Zama (film)

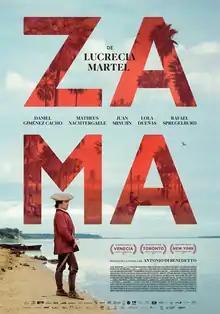
Theatrical release poster

Zama is a 2017 period drama film written and directed by Lucrecia Martel, based on the 1956 novel of the same name by Antonio di Benedetto. It premiered at the 74th Venice International Film Festival. It was also screened in the Masters section at the 2017 Toronto International Film Festival. On 29 September 2017, the Argentine Academy of Cinematography Arts and Sciences chose the film as the national entry for Best Foreign Language Film at the 90th Academy Awards and Best Iberoamerican Film at the 32nd Goya Awards.